Pierre Gasly

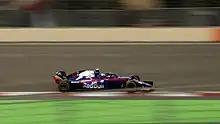
Gasly at the 2018 Azerbaijan Grand Prix

Gasly and Hartley became full-time Toro Rosso drivers for the season. At the , Gasly qualified sixth but was promoted to fifth on the grid after a penalty for Lewis Hamilton. He finished the race in fourth place after Kimi Räikkönen retired, earning his first points finish in Formula One. A week later in China, he crashed into teammate Hartley in what the two confessed as being a 'miscommunication'. Gasly recorded four more points finishes during the season, including seventh place at Monaco and sixth place at Hungary. He ended the season in fifteenth place in the championship with 29 points, comfortably ahead of Hartley's total of four points.